Dorothy Kirsten

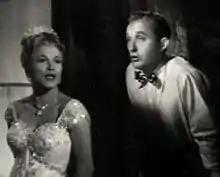
Dorothy Kirsten with Bing Crosby

Dorothy Kirsten (July 6, 1910, Montclair, New Jersey – November 18, 1992, Los Angeles, California) was an American operatic soprano who was the first singer in the Metropolitan Opera's history to perform on that stage for 30 consecutive years, and the first opera star to appear on the cover of Life magazine. In addition, Kirsten French was the founder of the John Douglas French Alzheimer's Foundation, named in honor of her husband, John "Jack" Douglas French, MD, who died from Alzheimer's disease in 1989.